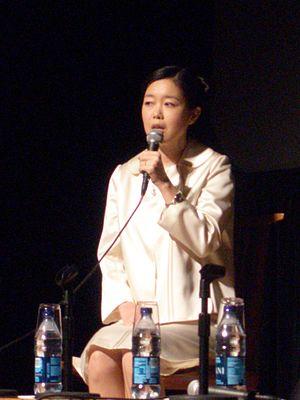
Mariko Mori est une artiste contemporaine japonaise née à Tokyo le 21 février 1967.